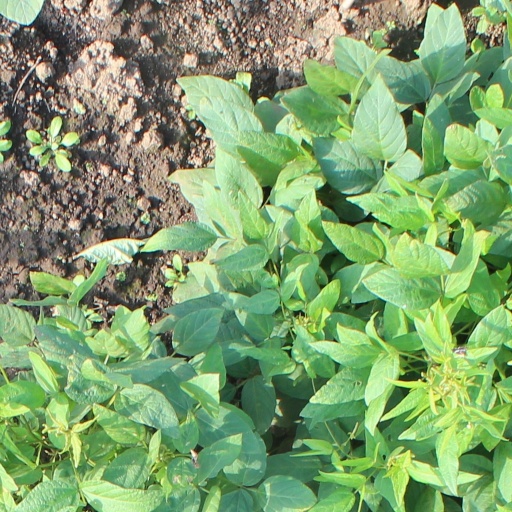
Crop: soybean